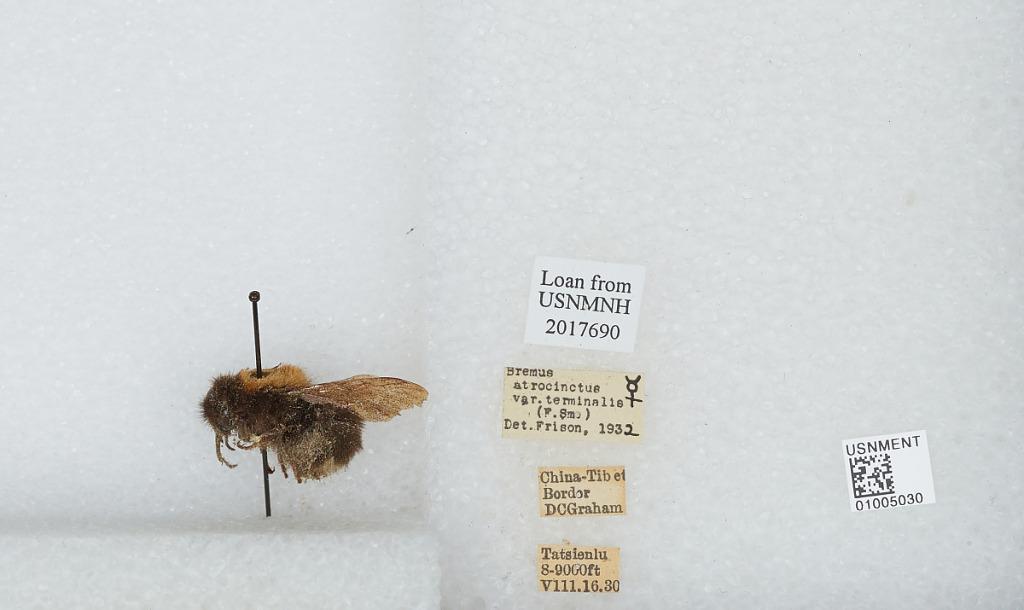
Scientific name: Bombus (Festivobombus) festivus Smith
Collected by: D. Graham
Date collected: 1930-8-16
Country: China
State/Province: Sichuan
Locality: Kangding (formerly known as Tatsienlu)
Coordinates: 30.0553, 101.965
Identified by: Frison